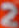
Number: 2